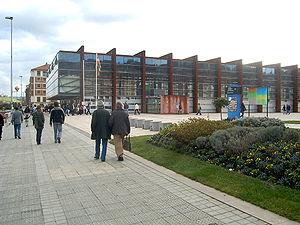
Le Salon du livre et du disque basques de Durango est un rendez-vous annuel important de la culture basque et majeur pour le Pays basque, qui a lieu au centre d'exposition Landa. Le salon avec près de 4 000 m2 de surface, présente plus de 30 000 références de disques et de livres en langue basque dans leur très grande majorité, des concerts et des expositions, le tout dans une ambiance festive.